Order of the Holy Sepulchre (Catholic)

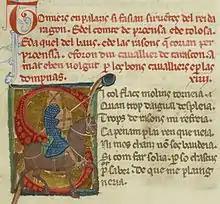
The "Vida" (text in red) of the medieval troubadours Tomier and Palaizi, who exclusively advocated defence of the Holy Sepulchre, consequently—in contrast to Lanfranc Cigala—criticising the Albigensian Crusades as distractions, even to the point of resulting in marks of heresy.

The crusades coincided with a renewed concern in Europe for the holy places, with the Church of the Holy Sepulchre as one of the most important places. According to an undocumented tradition, Girolamo Gabrielli of the Italian Gabrielli family, who was the leader of 1000 knights from Gubbio, Umbria, during the First Crusade, was the first crusader to enter the Church of the Holy Sepulchre after Jerusalem was seized in 1099.